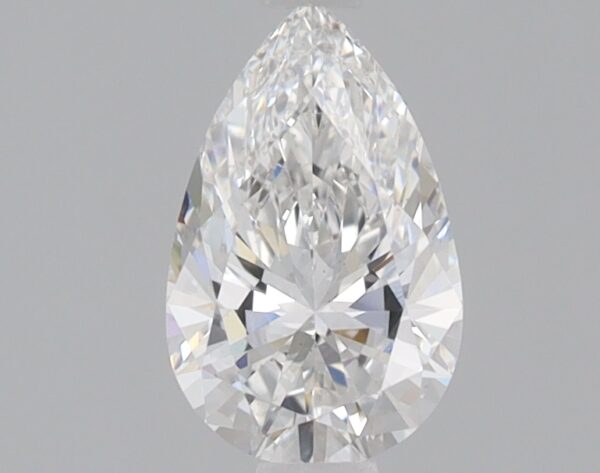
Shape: pear
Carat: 0.7
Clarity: VS2
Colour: F
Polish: EX
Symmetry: EX
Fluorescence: NONE
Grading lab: IGI
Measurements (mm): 8.05 x 5.06 x 3.09